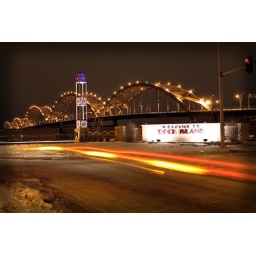
Centennial bridge crossing from Rock Island to Davenport over the Mississippi river